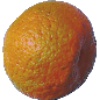
Label: mandarine